Boogie (2021 film)

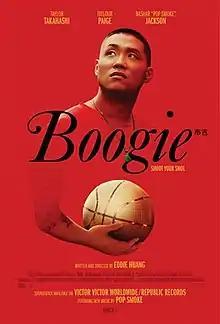
Theatrical release poster

Boogie is a 2021 American sports drama film written and directed by Eddie Huang in his directorial debut. It stars Taylor Takahashi, Taylour Paige, Pop Smoke, and Jorge Lendeborg Jr. The film marks the first and only acting film appearance by Pop Smoke before his death in February 2020. It was released on March 5, 2021, by Focus Features. The film received mixed reviews from critics and has grossed $4.3 million.